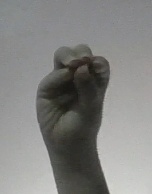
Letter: ha